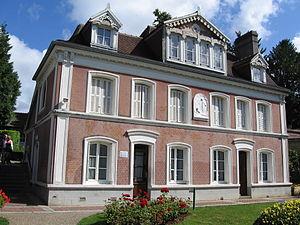
Maison familiale des Martin (Lisieux) où Sainte Thérèse passa son enfance. La visite de la maison s'organise sous la forme d'un parcours, en groupe, sous la surveillance des religieuses de la congrégation des oblates de Sainte-Thérèse. Ce parcours prévoit des stations dans les différentes pièces de la maison, stations minutées grâce à la diffusion, par des enceintes, d'un commentaire sonore enregistré.
Lisieux est une commune française située dans le département du Calvados en région Normandie et peuplée de 20 318 habitants appelés Lexoviens et Lexoviennes.
"Louis, Joseph, Aloys, Stanislas Martin, horloger, et son épouse née Azélie-Marie Guérin dite ""Zélie"" dentellière, appartenaient à la bourgeoisie Normande d’Alençon. Ils ont été béatifiés le 19 octobre 2008 à Lisieux, pour l'exemplarité de leur vie de couple, et canonisés à Rome le 18 octobre 2015 par le pape François.